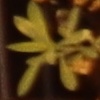
Label: Kochia